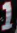
Number: 1